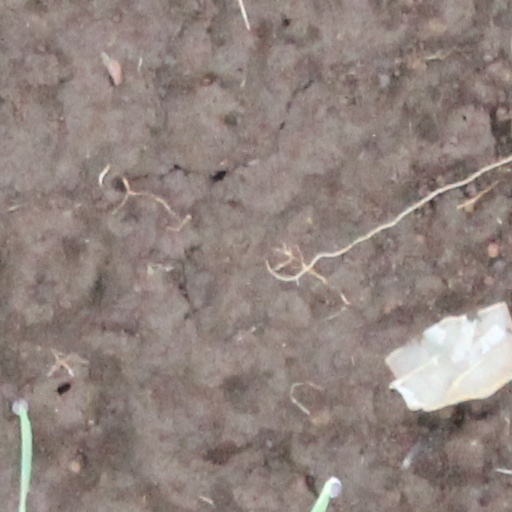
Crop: wheat